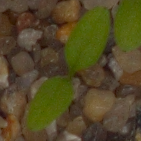
Label: common_chickweed